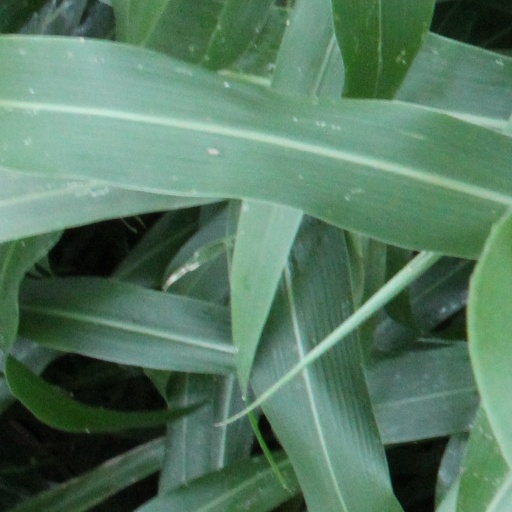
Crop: sorghum